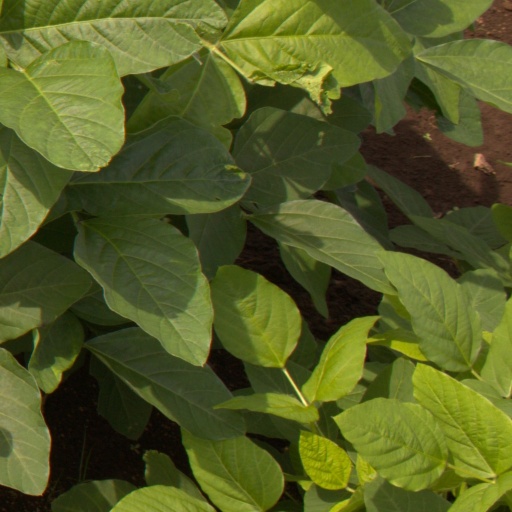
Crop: soybean